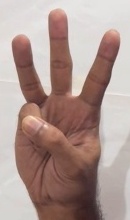
ASL sign: 6